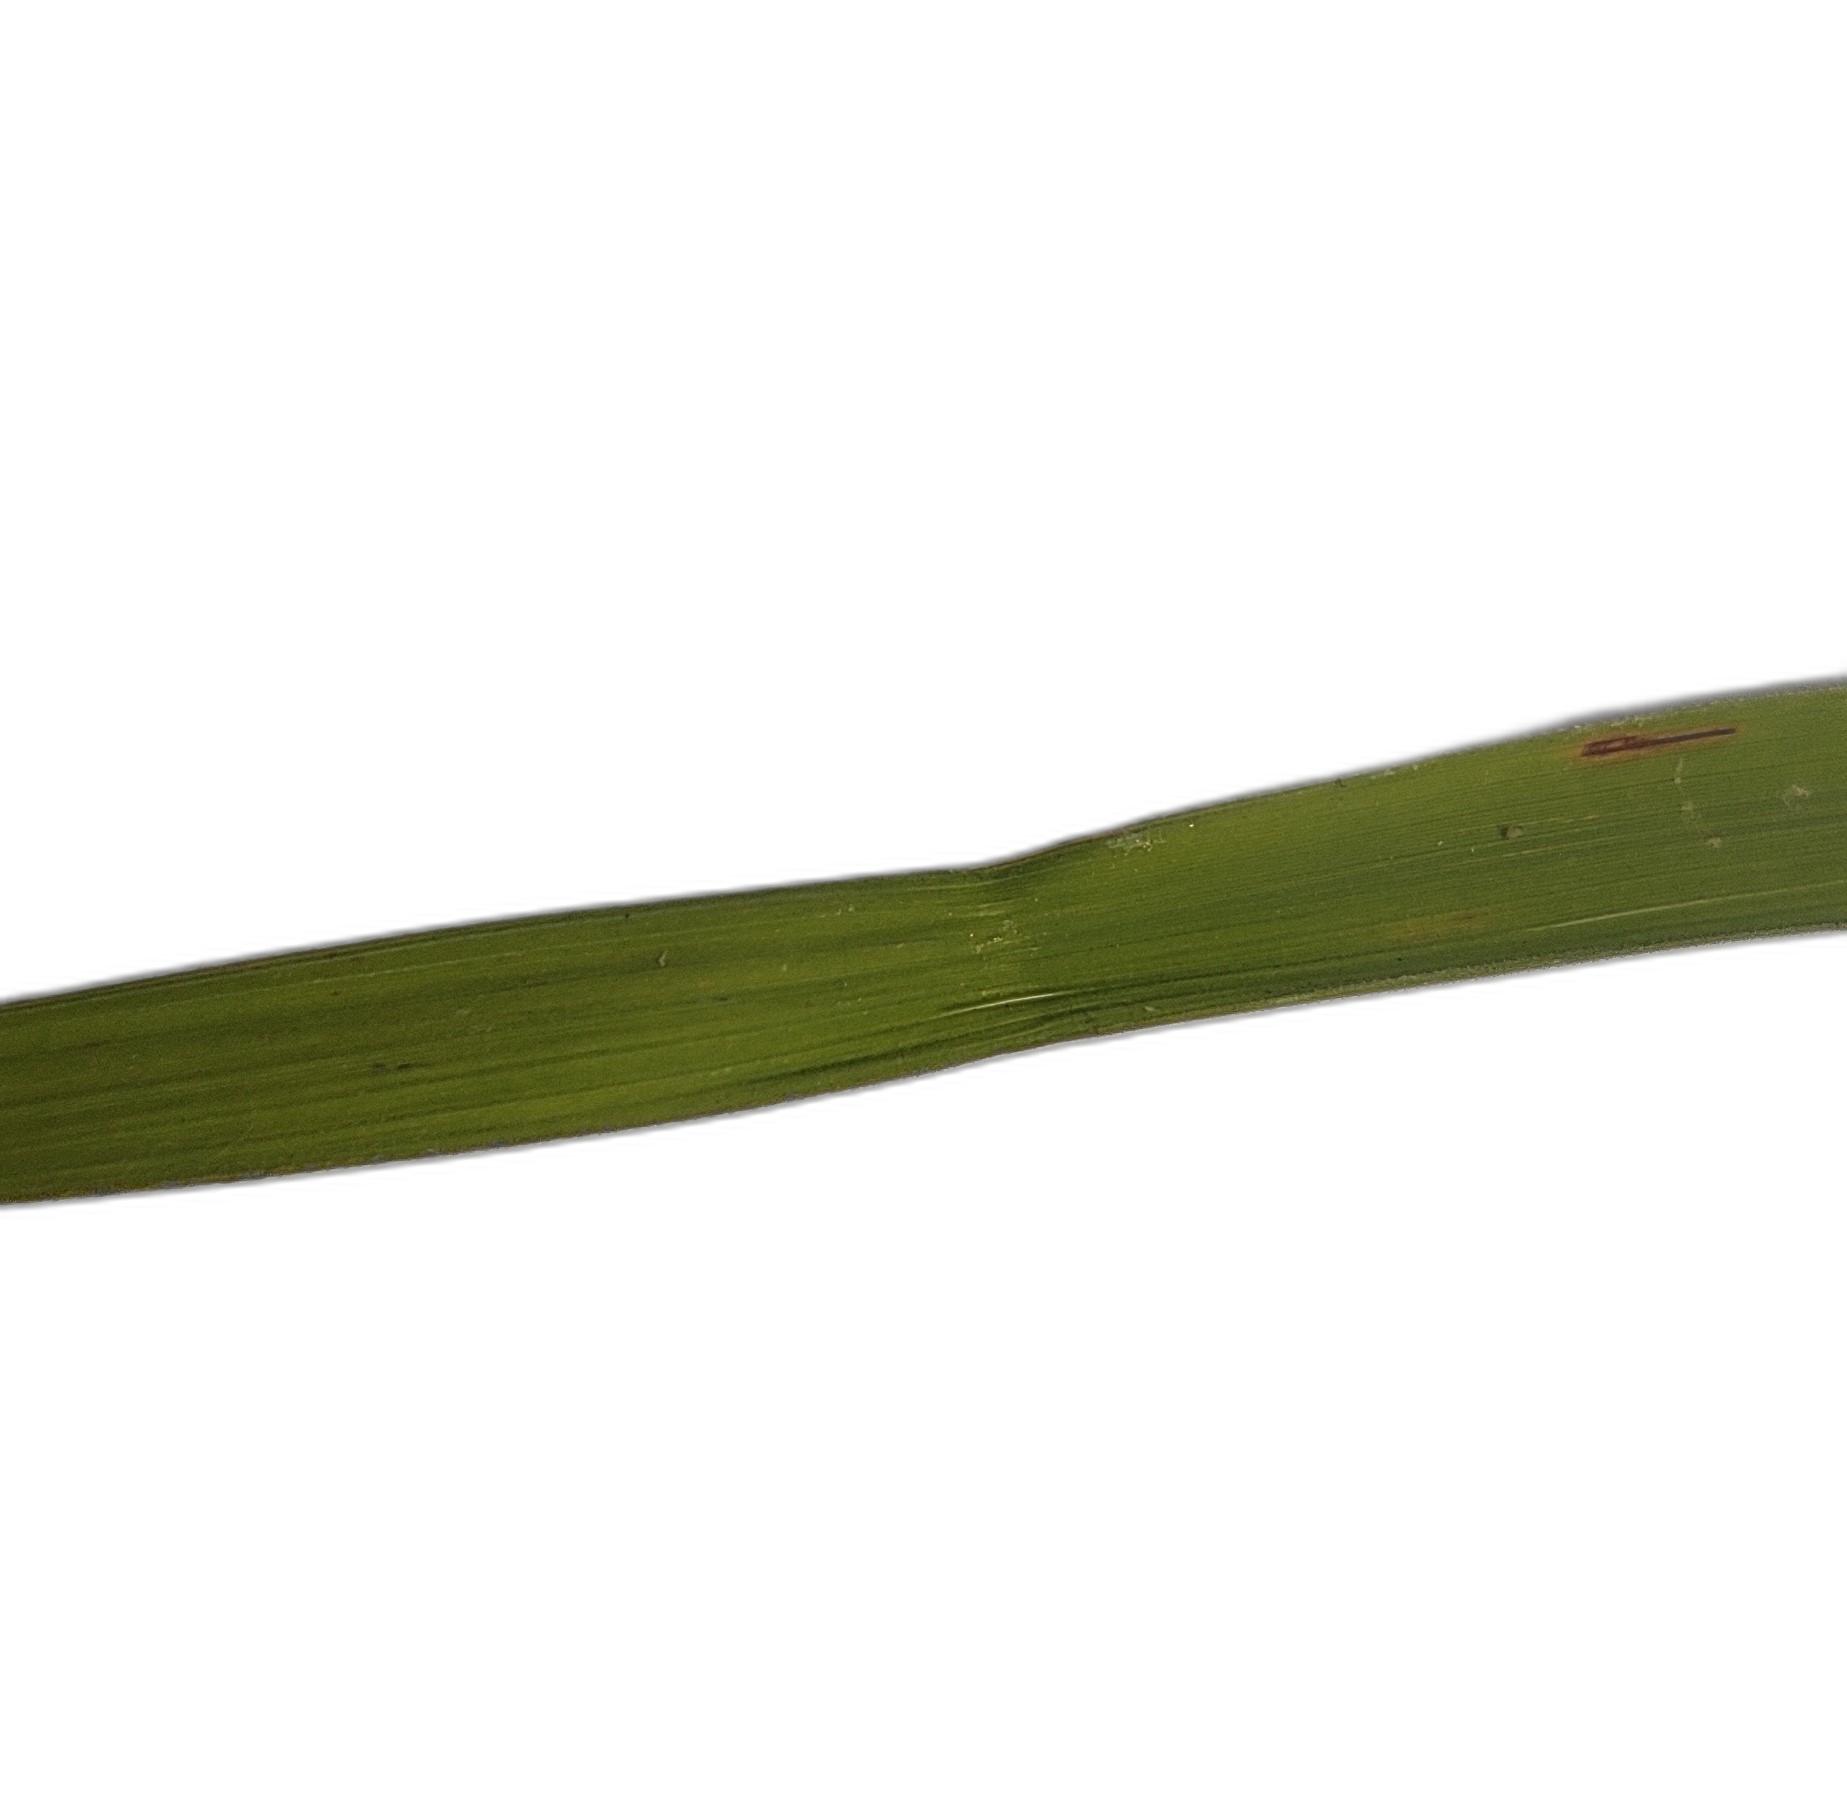
Label: Rice Blast